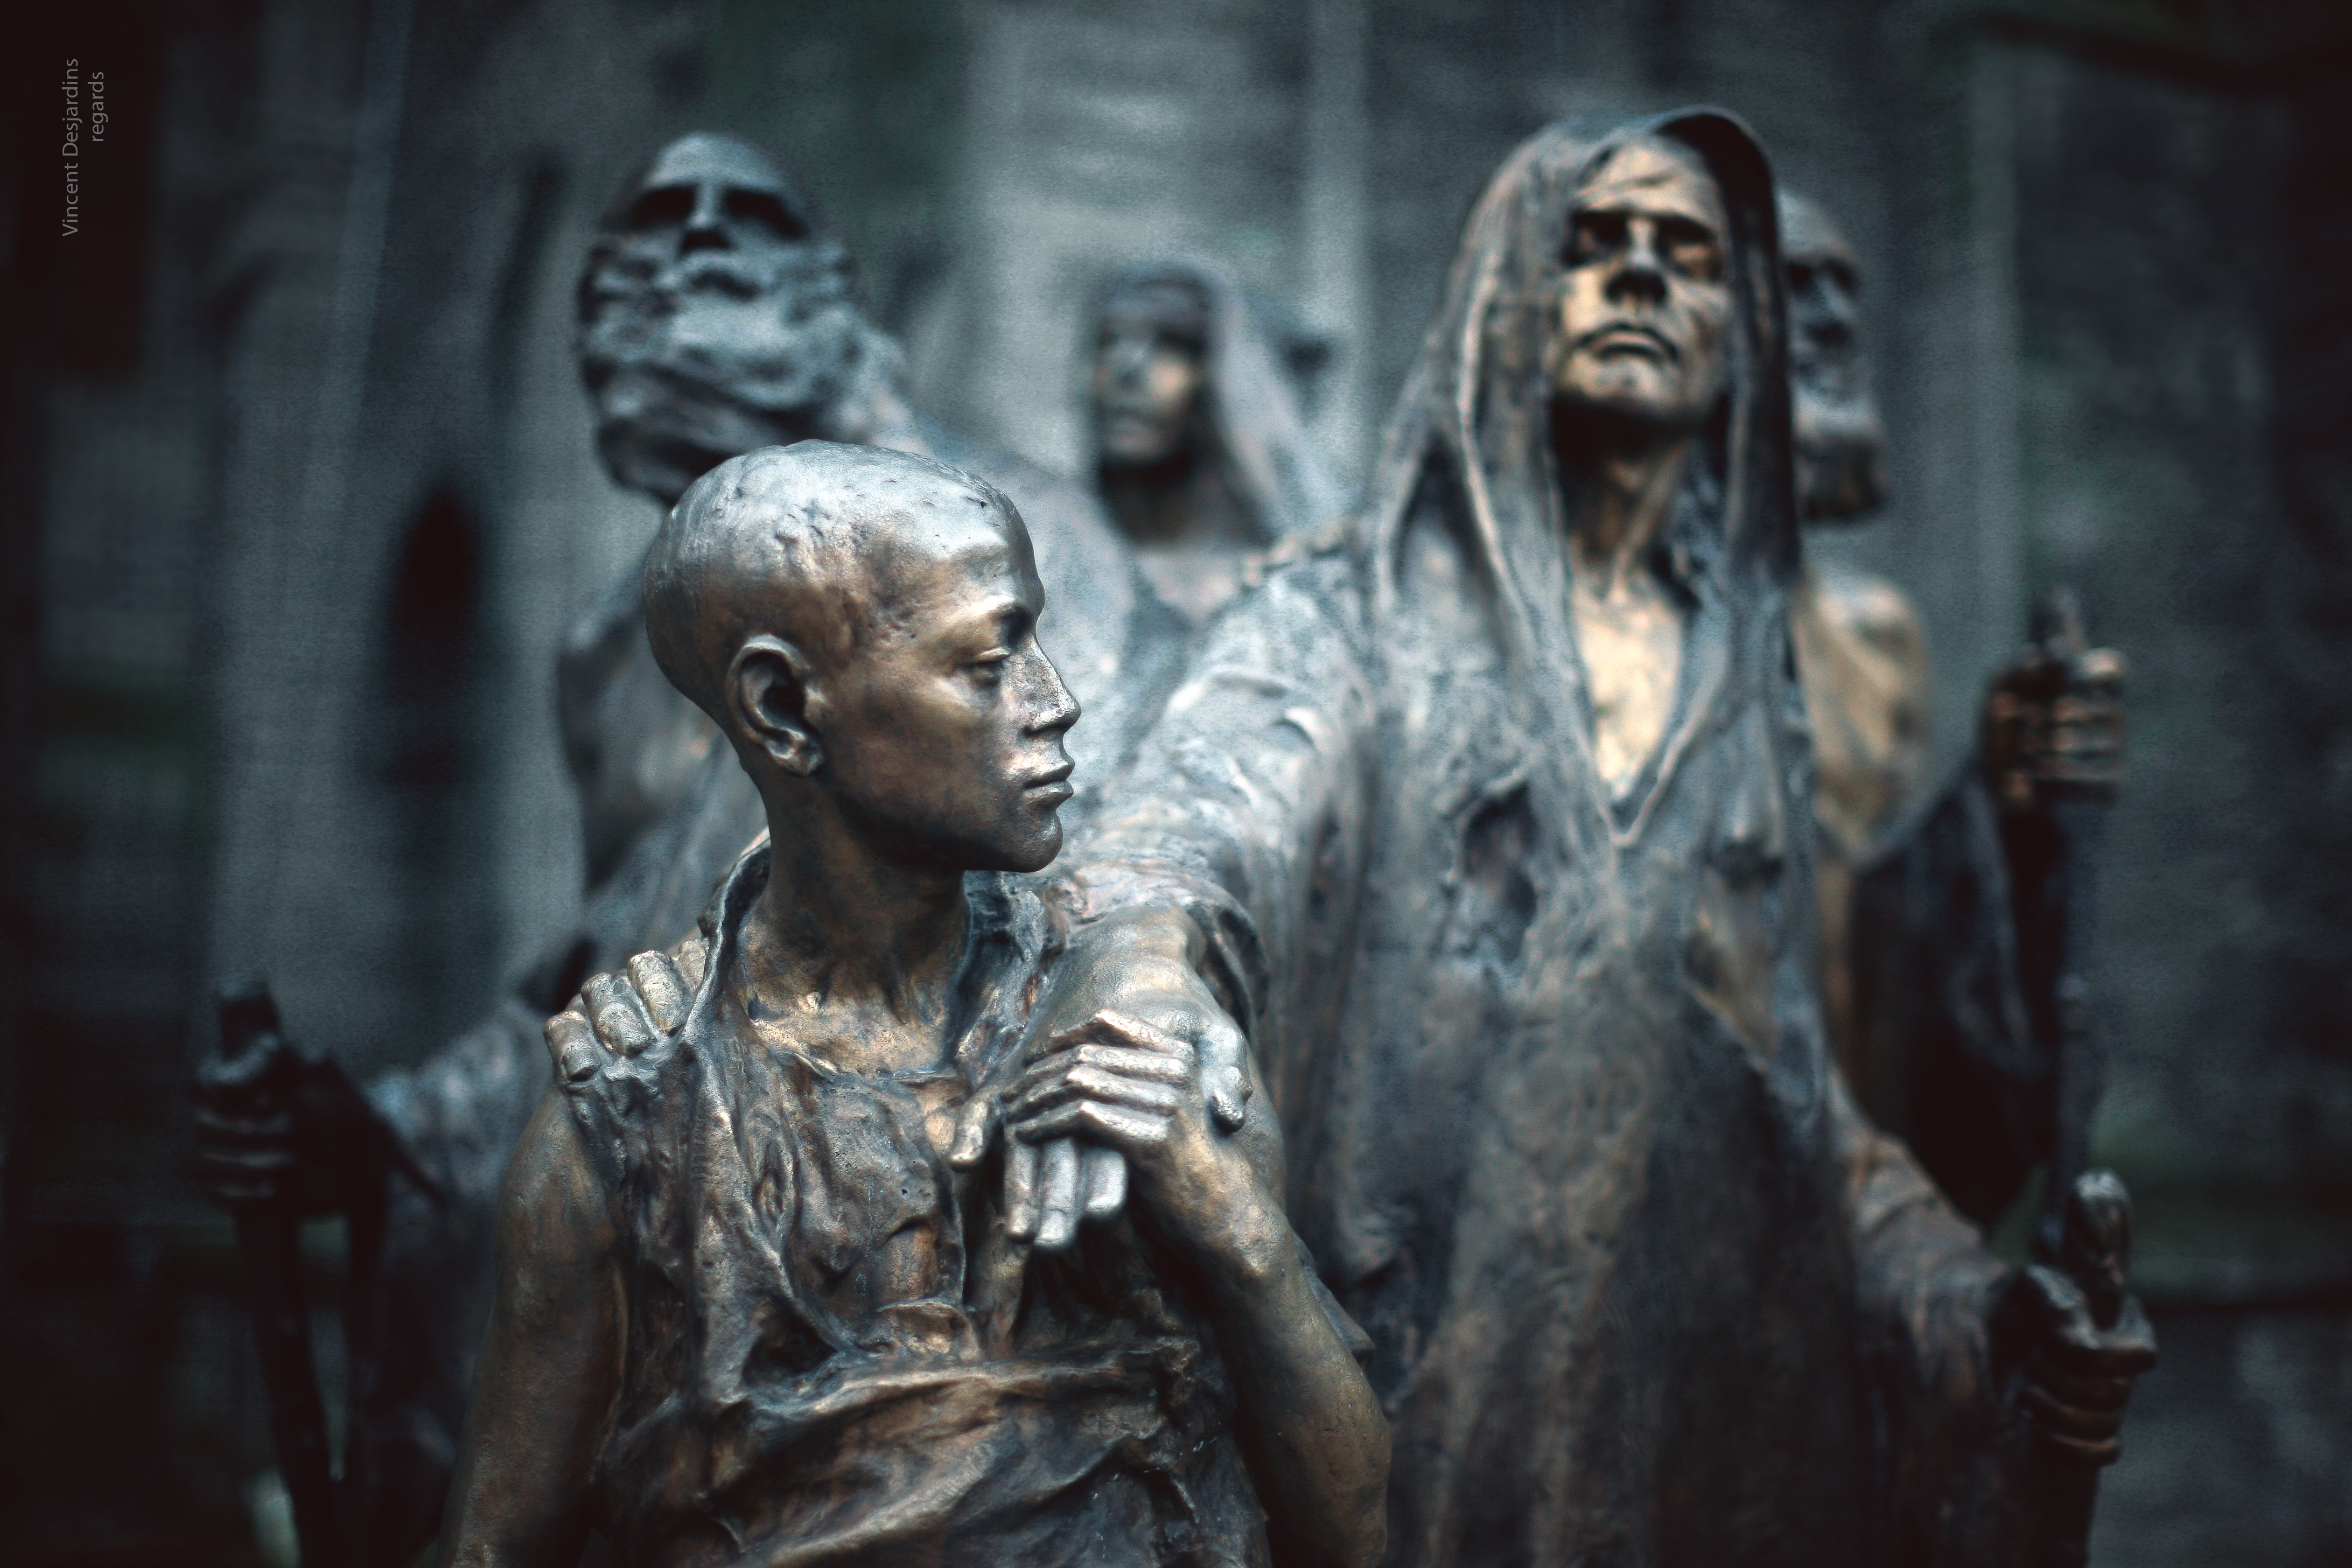
monument, statue, canon, darkness, blind, belgium, sculpture, art, belgique, 50mm, temple, urbanlandscape, canon5d, screenshot, wallonie, mythology, ef50mmf12lusm, flickraward, tournai, doornik, guillaumecharlier, special effects, ancient history